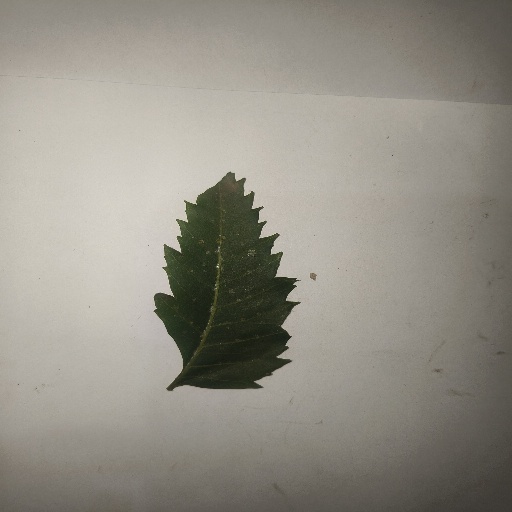
Species: Neem
Leaf condition: Shot Hole Leaf